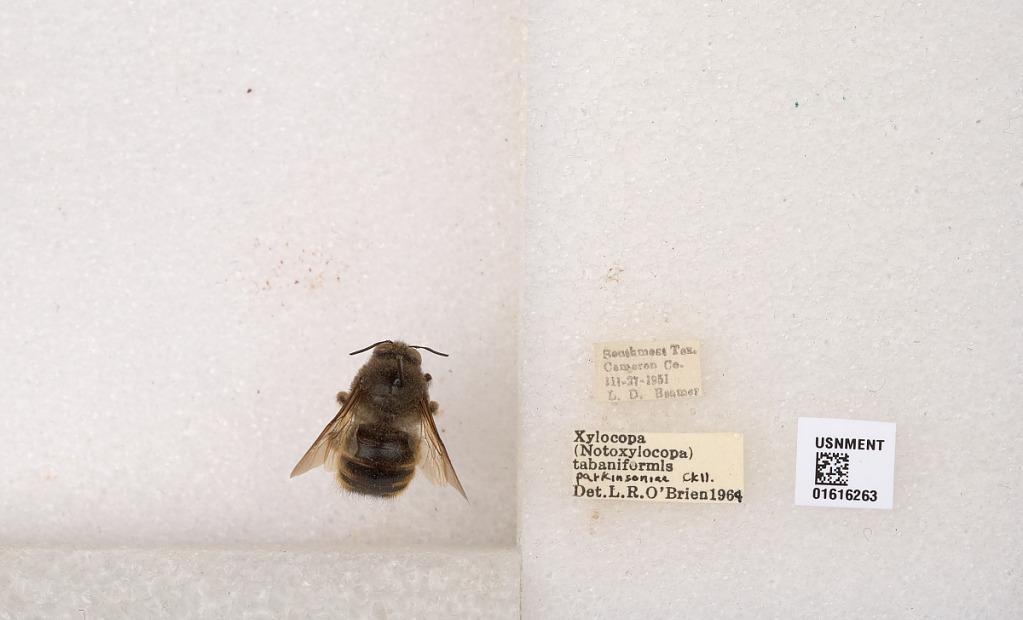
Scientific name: Xylocopa (Notoxylocopa) tabaniformis parkinsoniae Cockerell
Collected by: L. Beamer
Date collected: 1951-3-27
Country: United States
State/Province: Texas
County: Cameron
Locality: Benthmesa
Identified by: O'Brien, L. R.